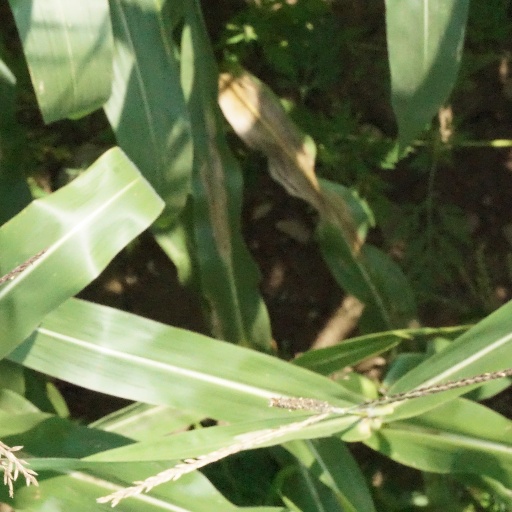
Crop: maize; corn